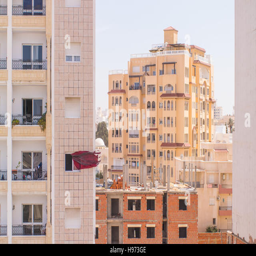
curtains blowing in the wind outside the window